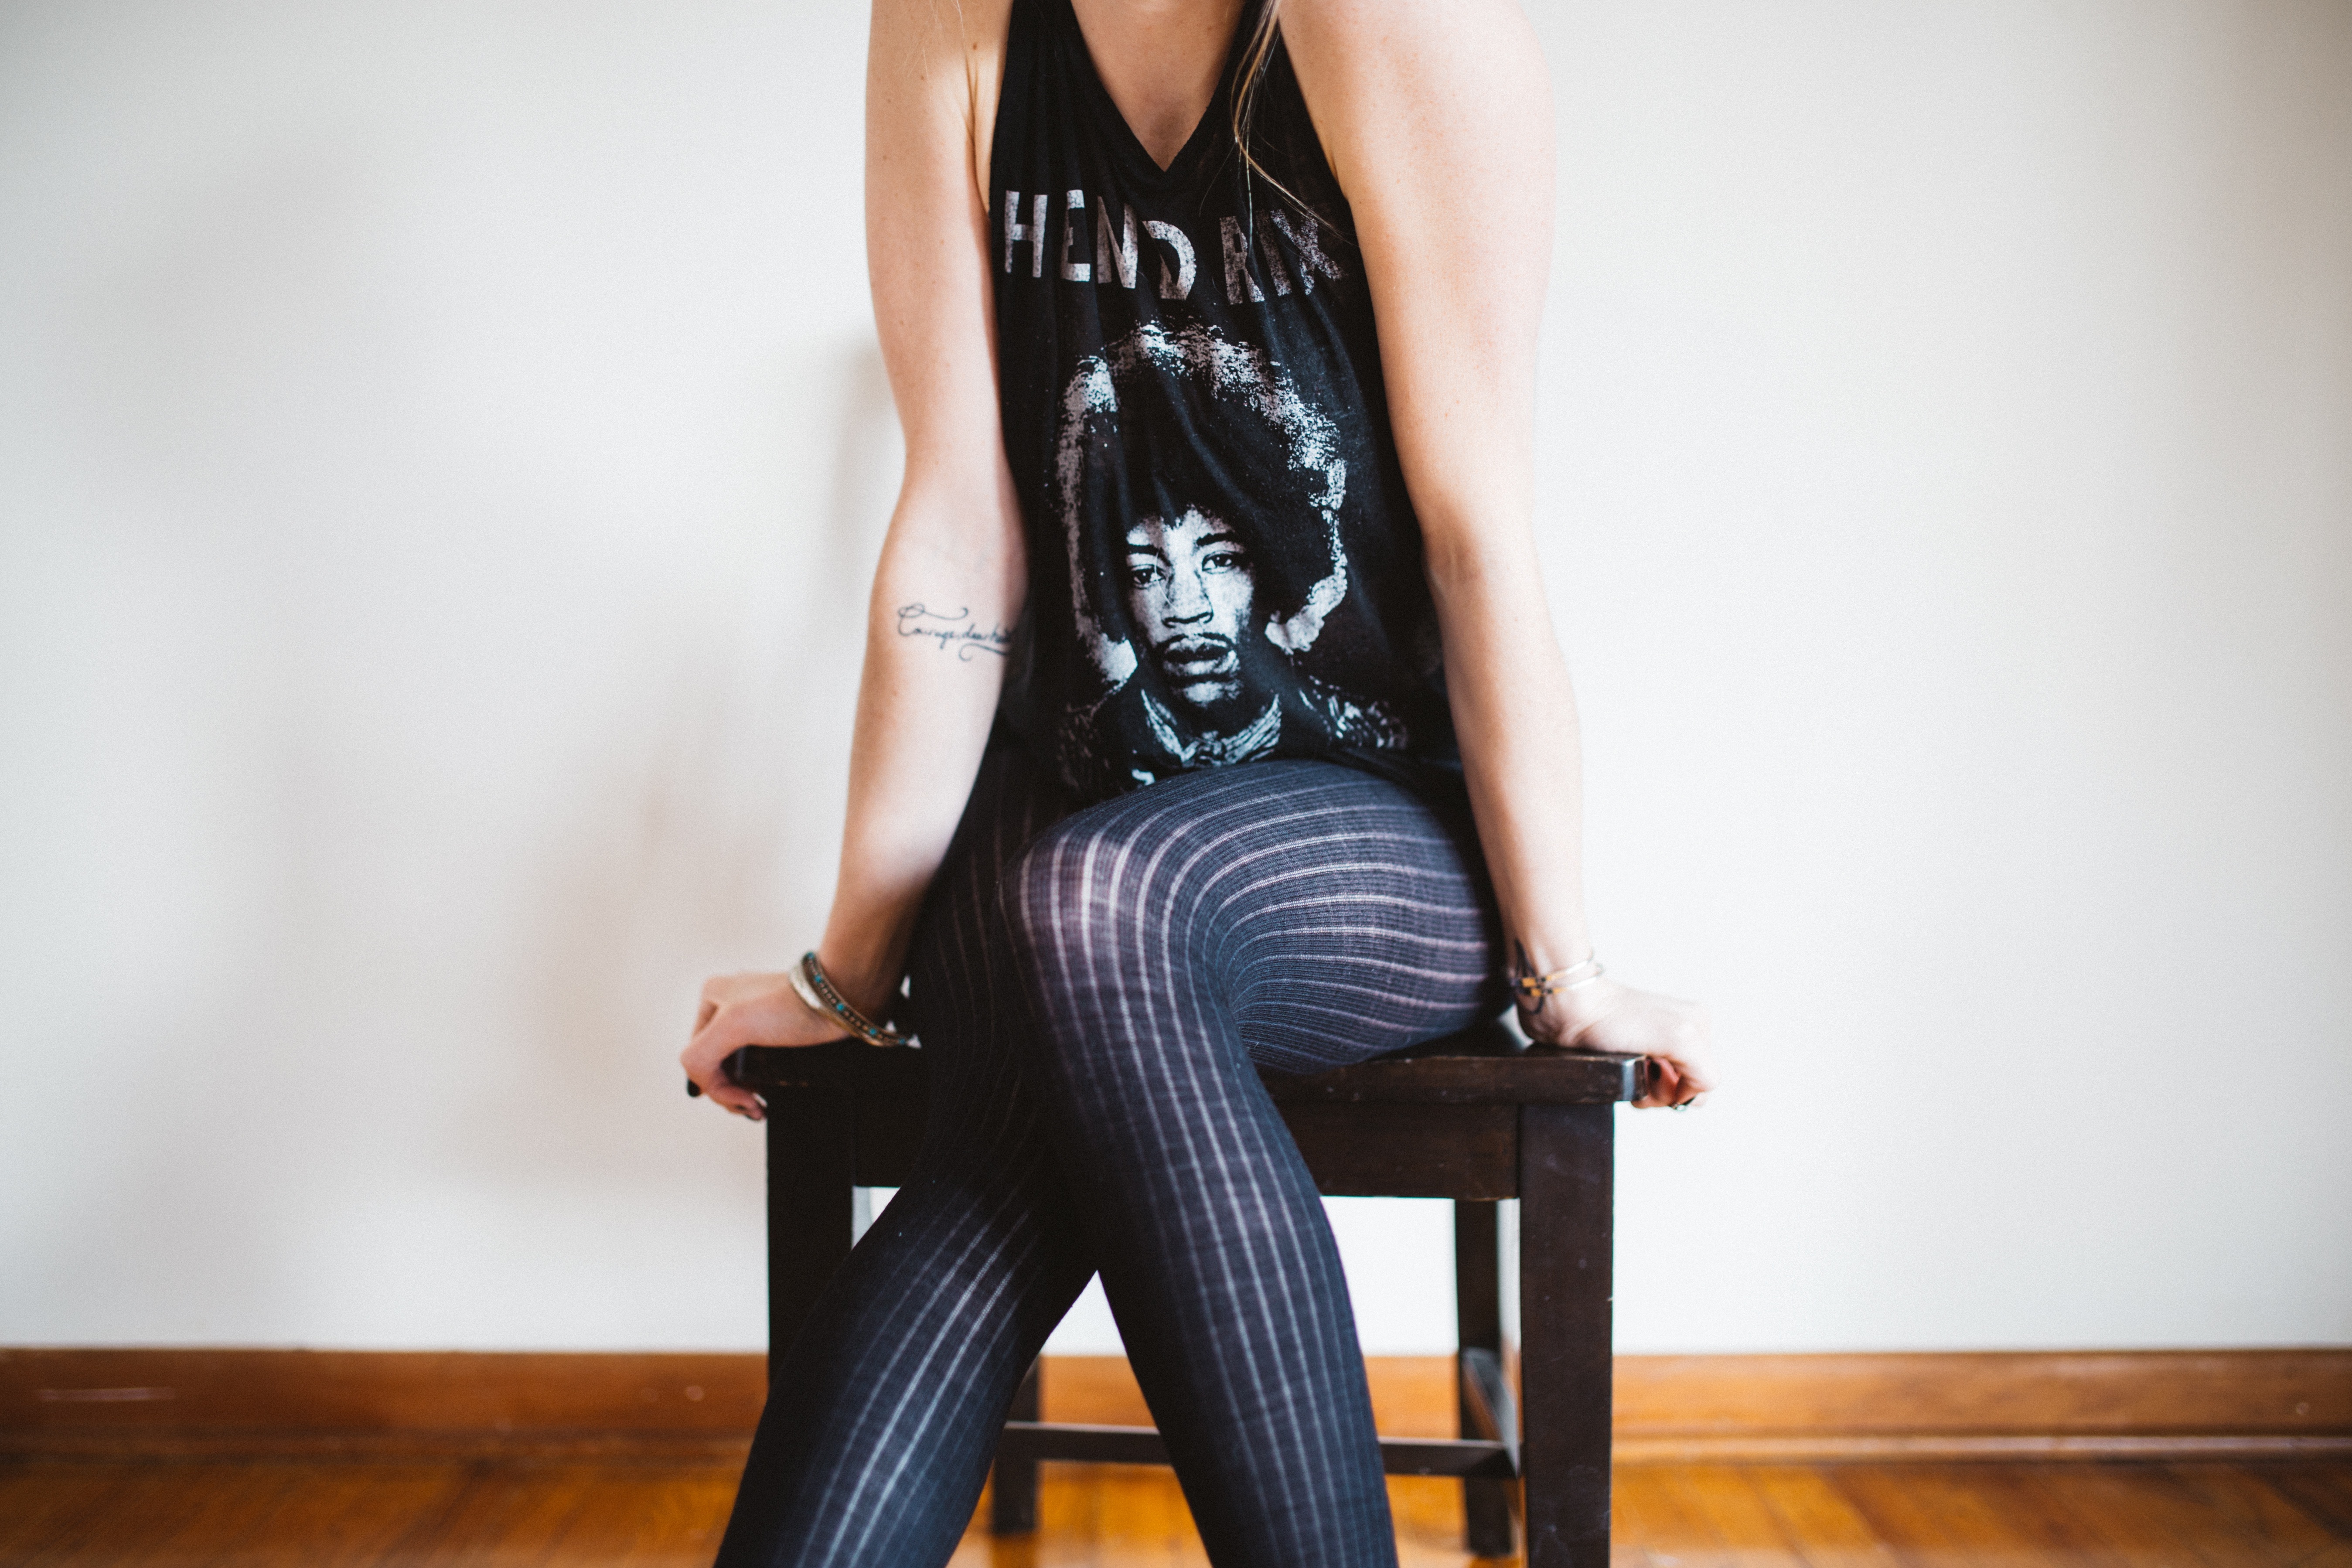
girl, woman, chair, leg, model, spring, sitting, fashion, clothing, long hair, human body, thigh, footwear, abdomen, photo shoot, hendrix, human positions, high heeled footwear, supermodel